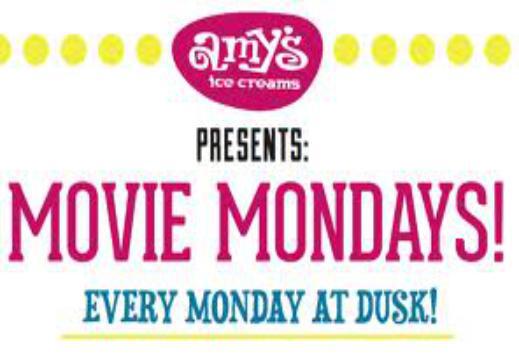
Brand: Amy's Ice Creams
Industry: Food